Evgeny Petrov (sledge hockey)

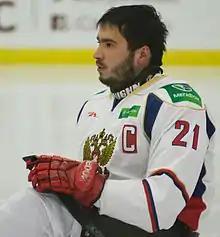
Petrov in 2015

Evgeny Petrov (born 19 February 1990) is a Russian sledge hockey player. In 2013 he and his team won the bronze medal at the IPC Ice Sledge Hockey World Championships which were hosted in Goyang, South Korea. In the 2014 Winter Paralympics, he won the silver medal with Russia.